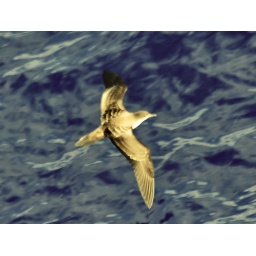
Ua`ukani - not every day you get to photograph a top-view of a bird flying over the water!